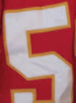
Number: 5